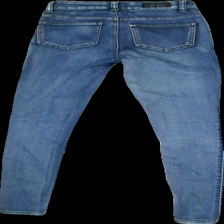
View: back
Type: Jeans
Category: Ladies
Brand: Pieces
Colors: Blue
Material: 100% Viscose
Pattern: Other
Cut: Tight
Season: All
Trend: Denim
Price range: <50
Recommended usage: Reuse